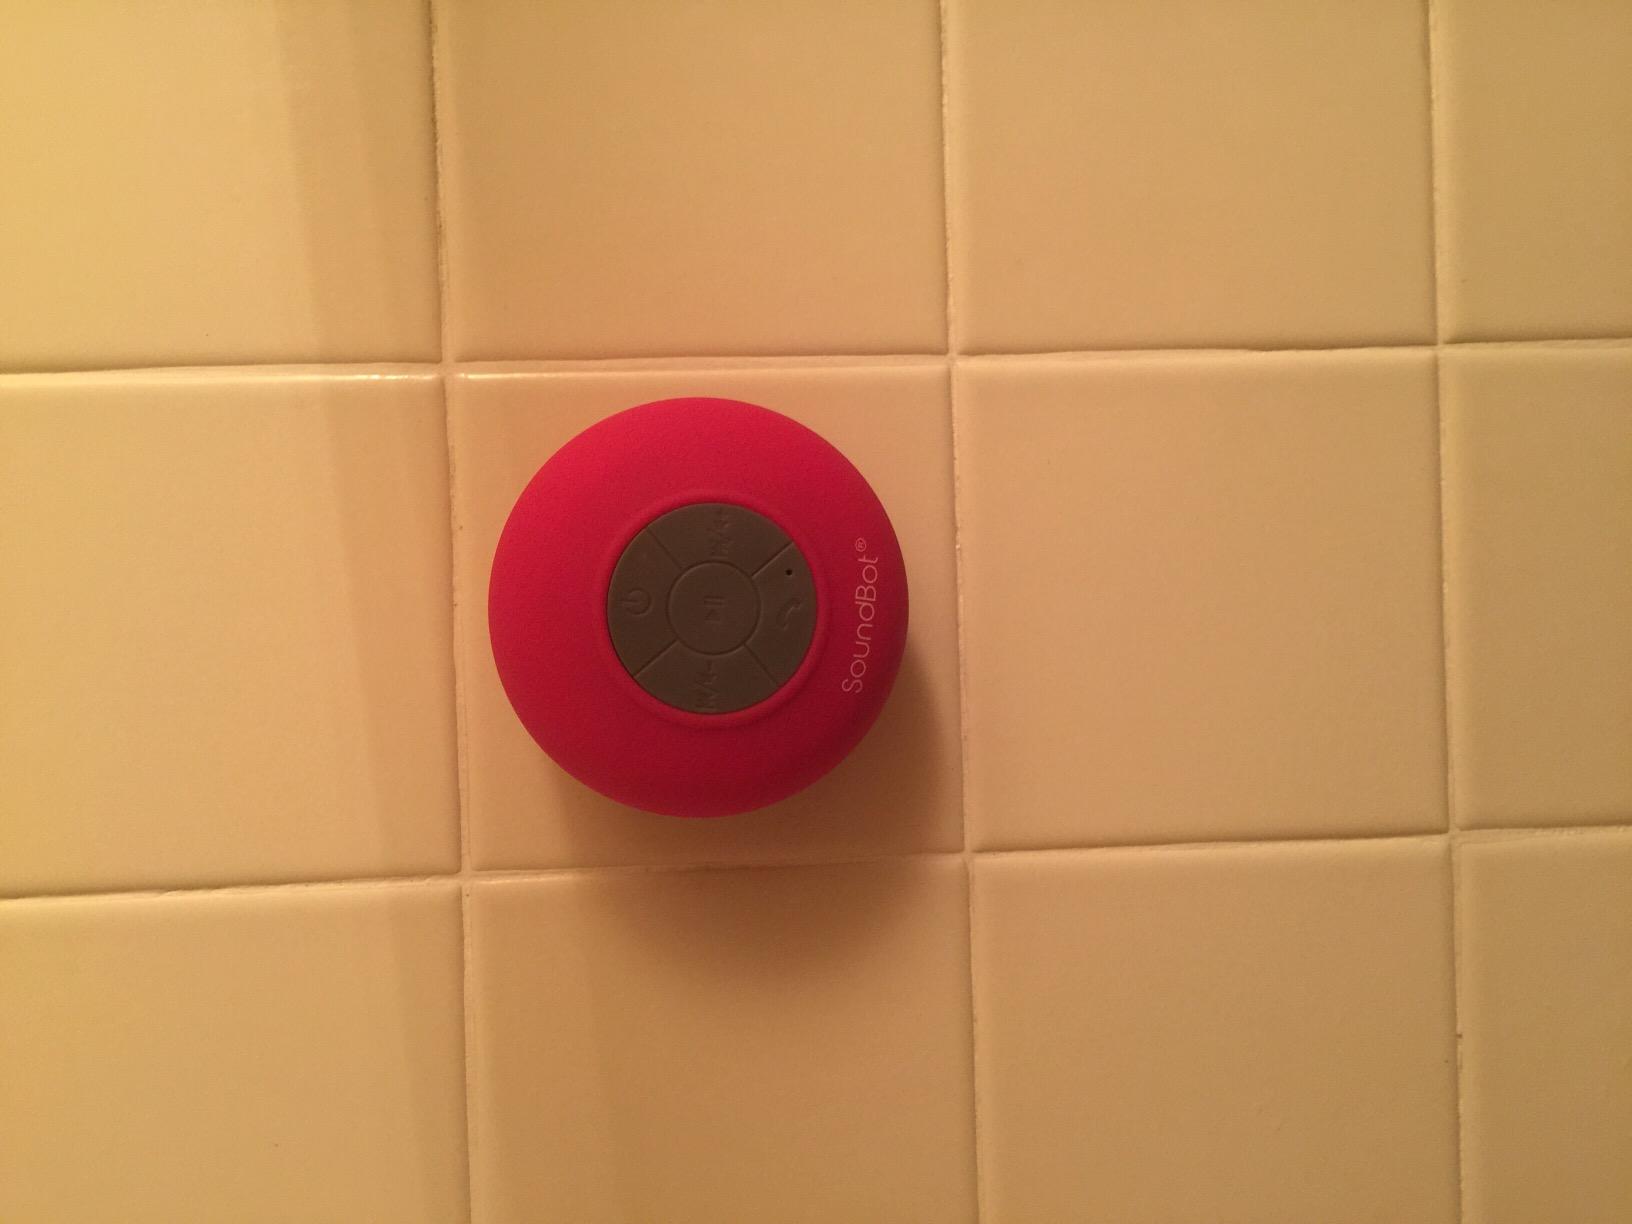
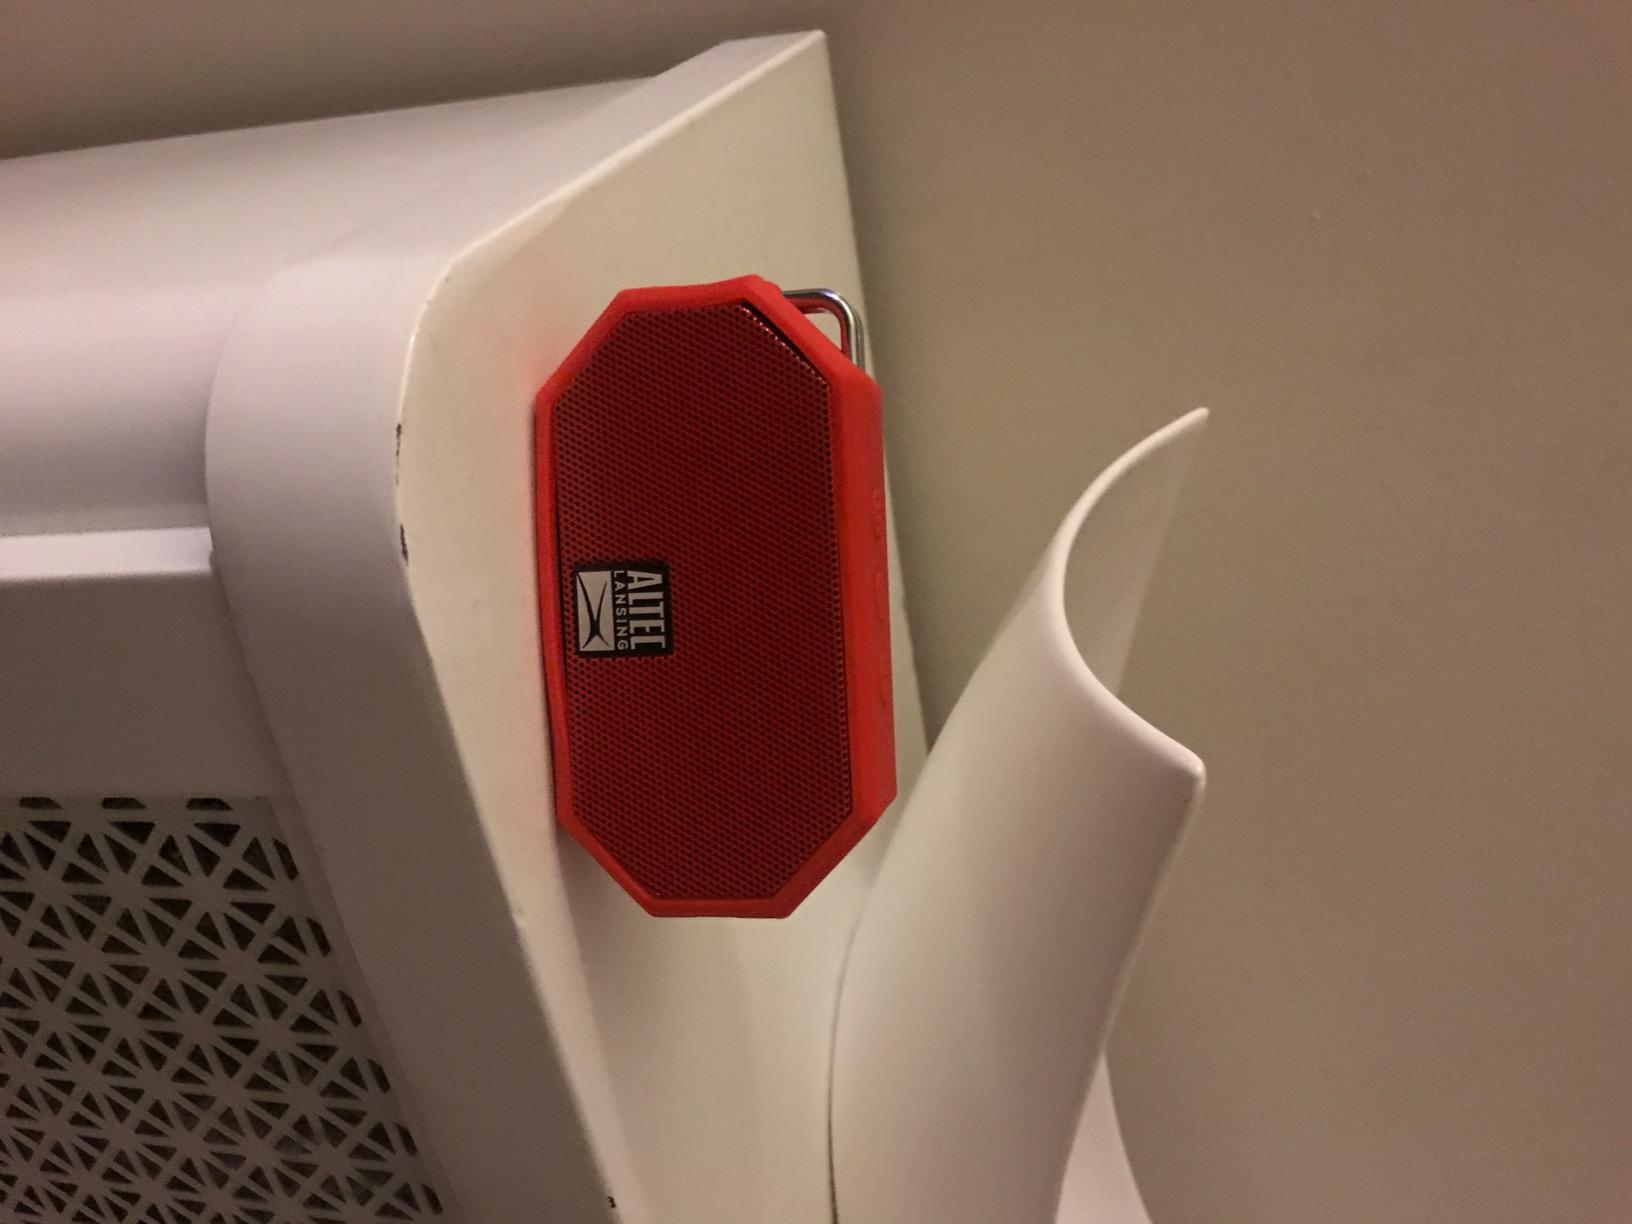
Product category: speaker
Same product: no